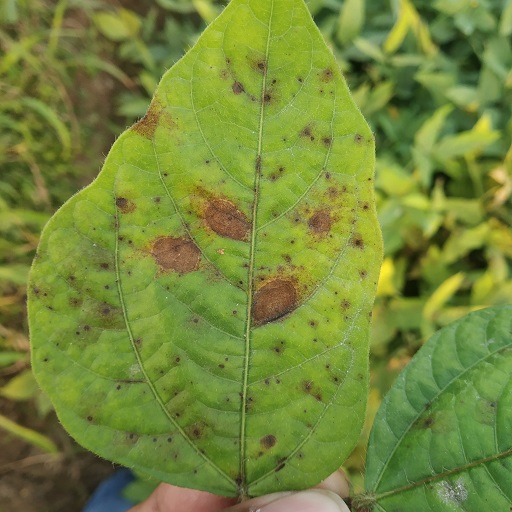
Label: Anthracnose